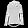
Label: Coat